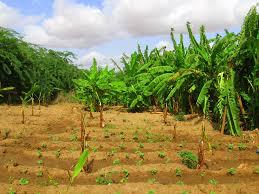
Shamba lenye mimea ya ndizi na mimea mingine midogo inayoota kwenye udongo wenye rangi ya kahawia. Miti mingi ya kijani inaonekana nyuma, juu kuna anga yenye mawingu meupe.